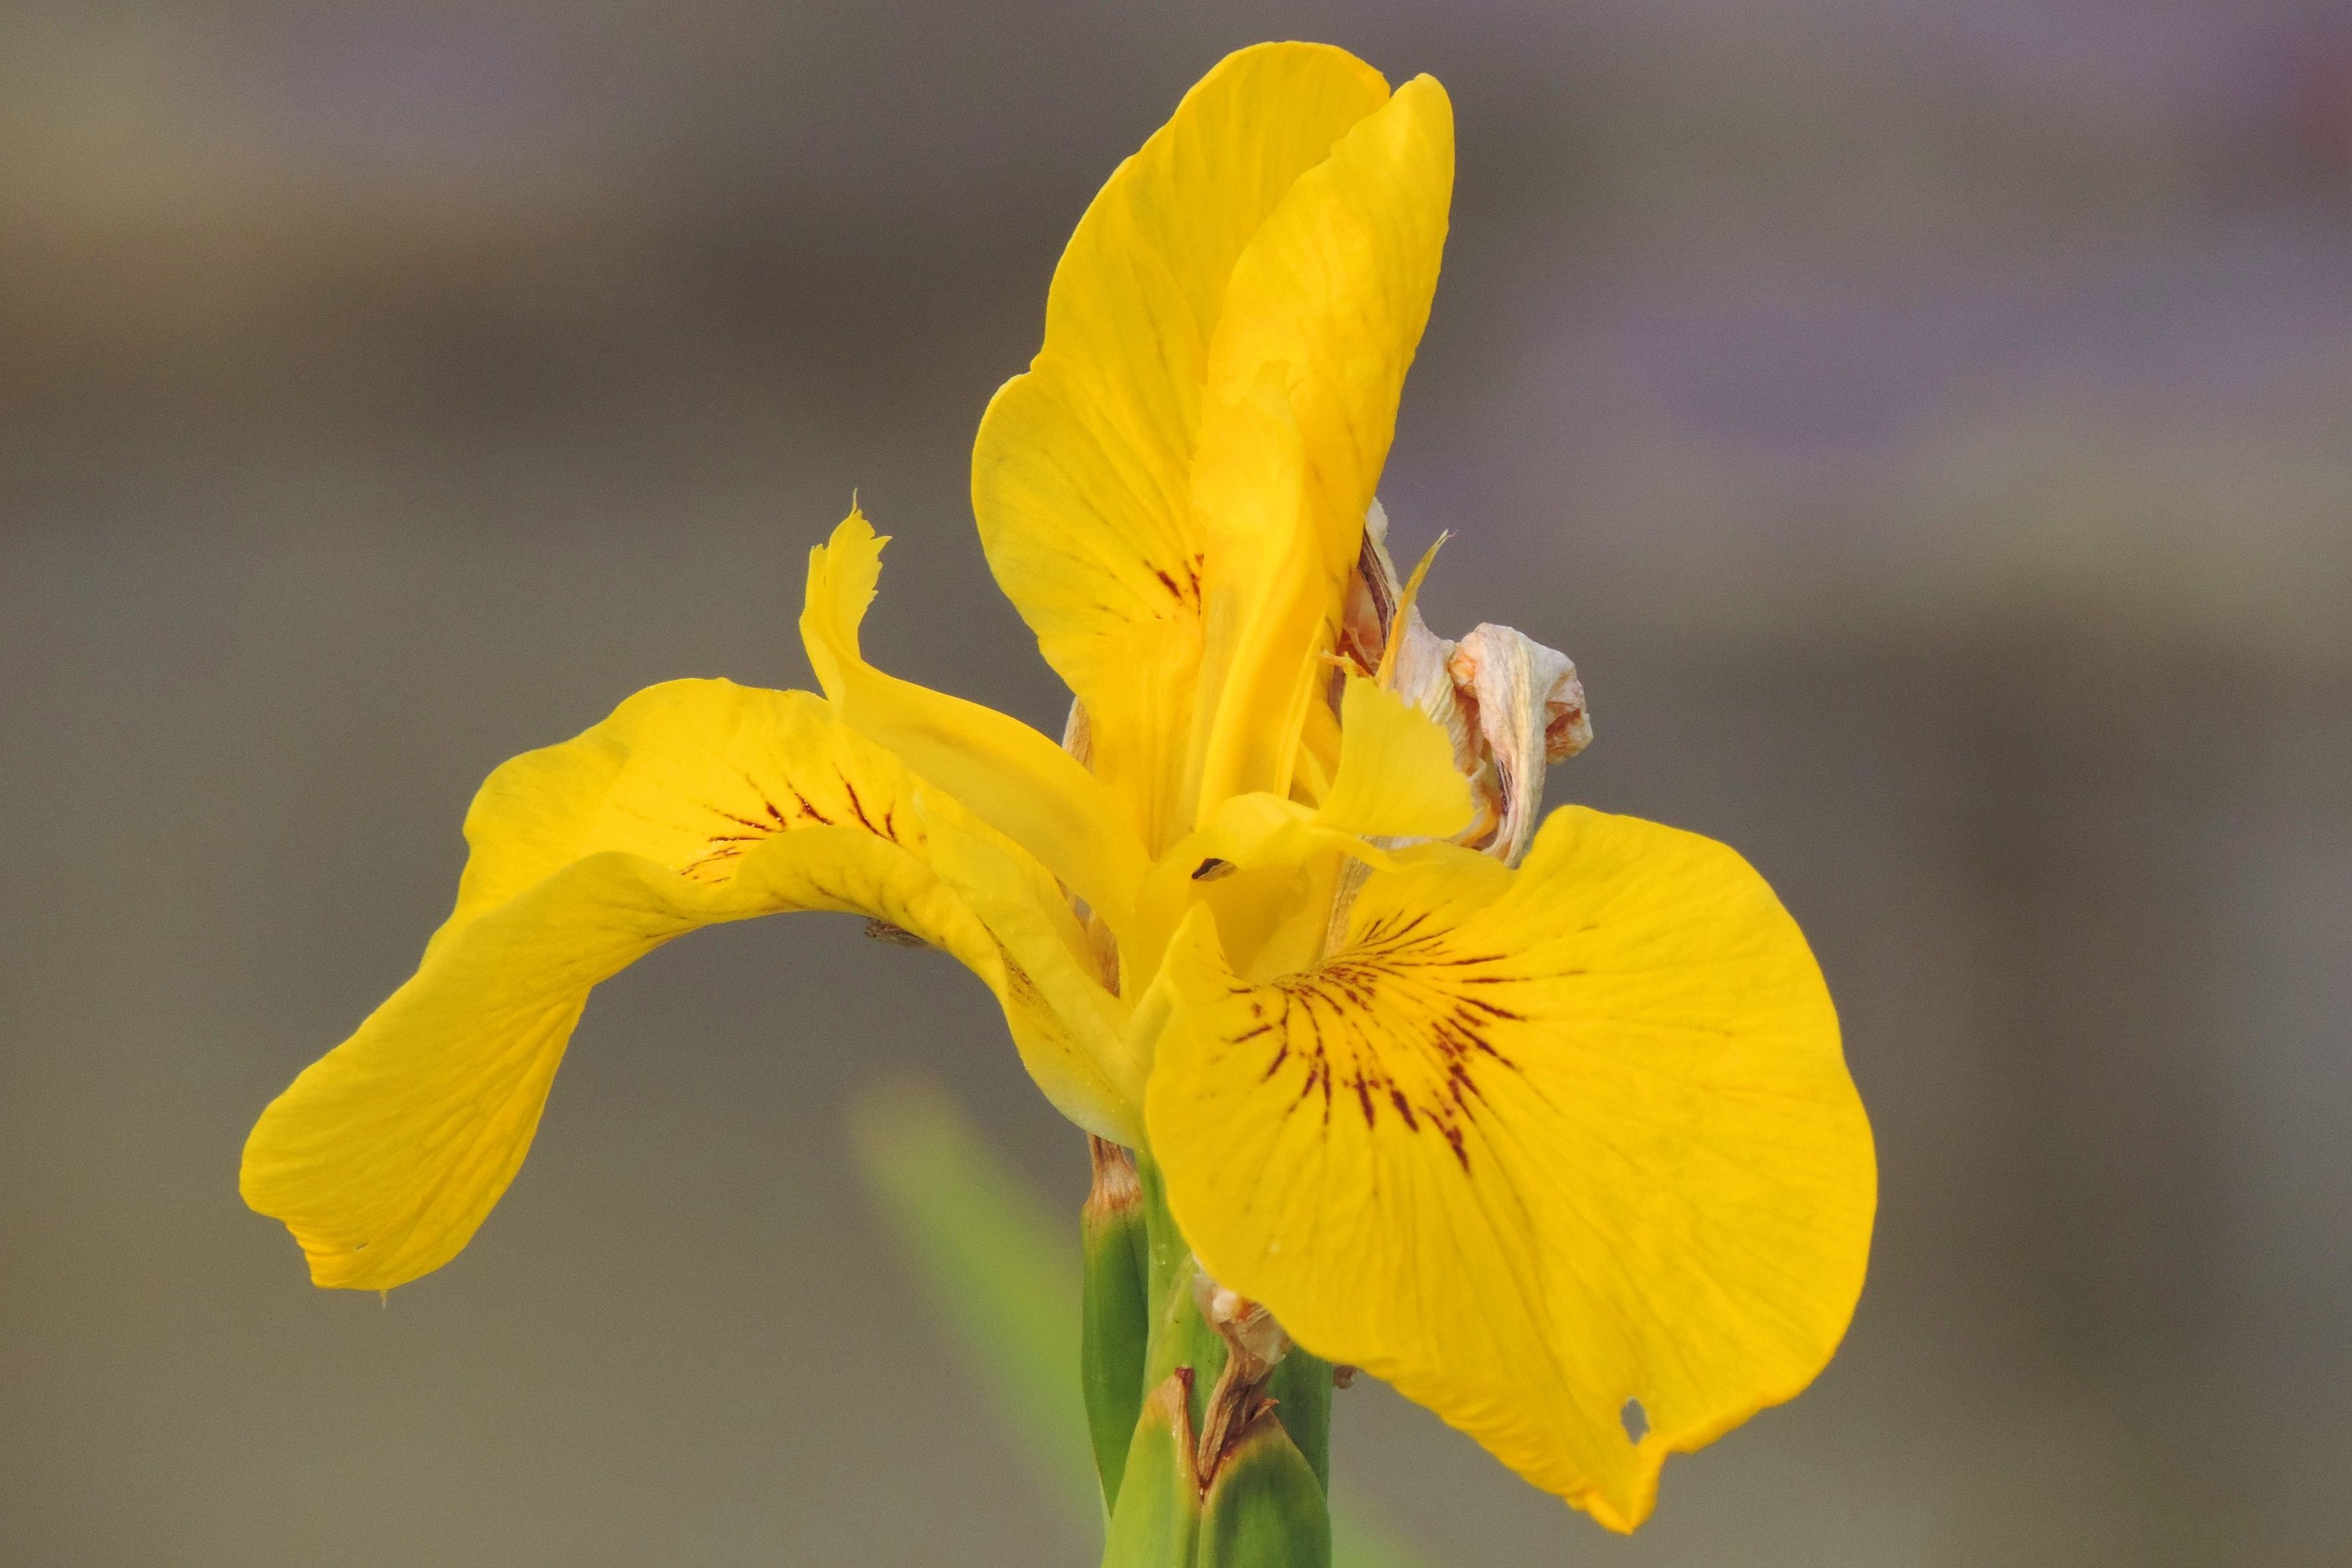
blossom, plant, flower, petal, bloom, botany, yellow, garden, flora, wildflower, close up, iris, eye, lily, macro photography, flowering plant, plant stem, land plant, iris family